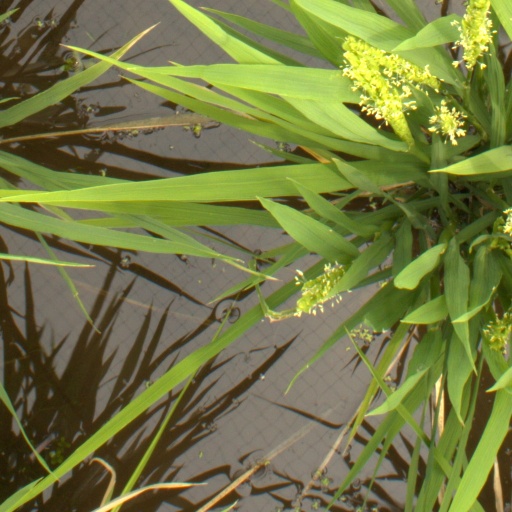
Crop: rice